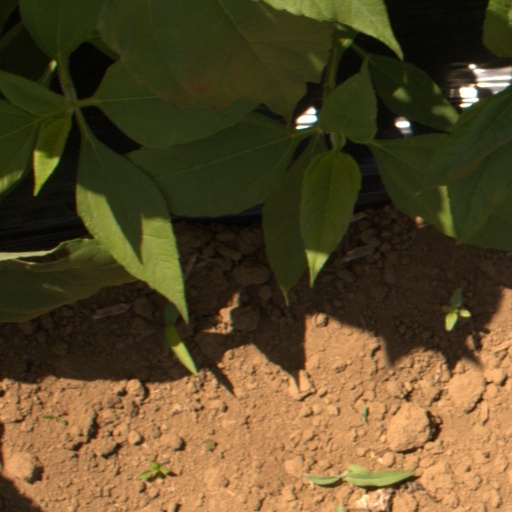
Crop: Jerusalem artichoke